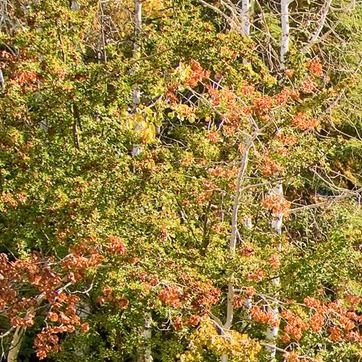
Material: foliage